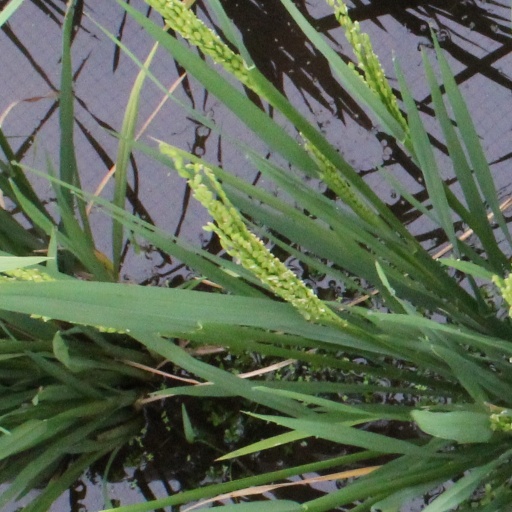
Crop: rice